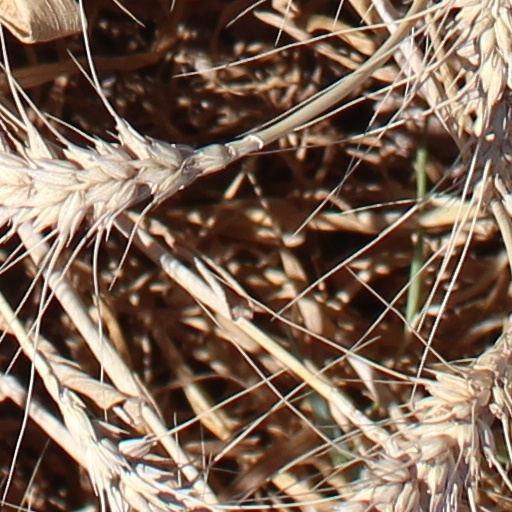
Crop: wheat